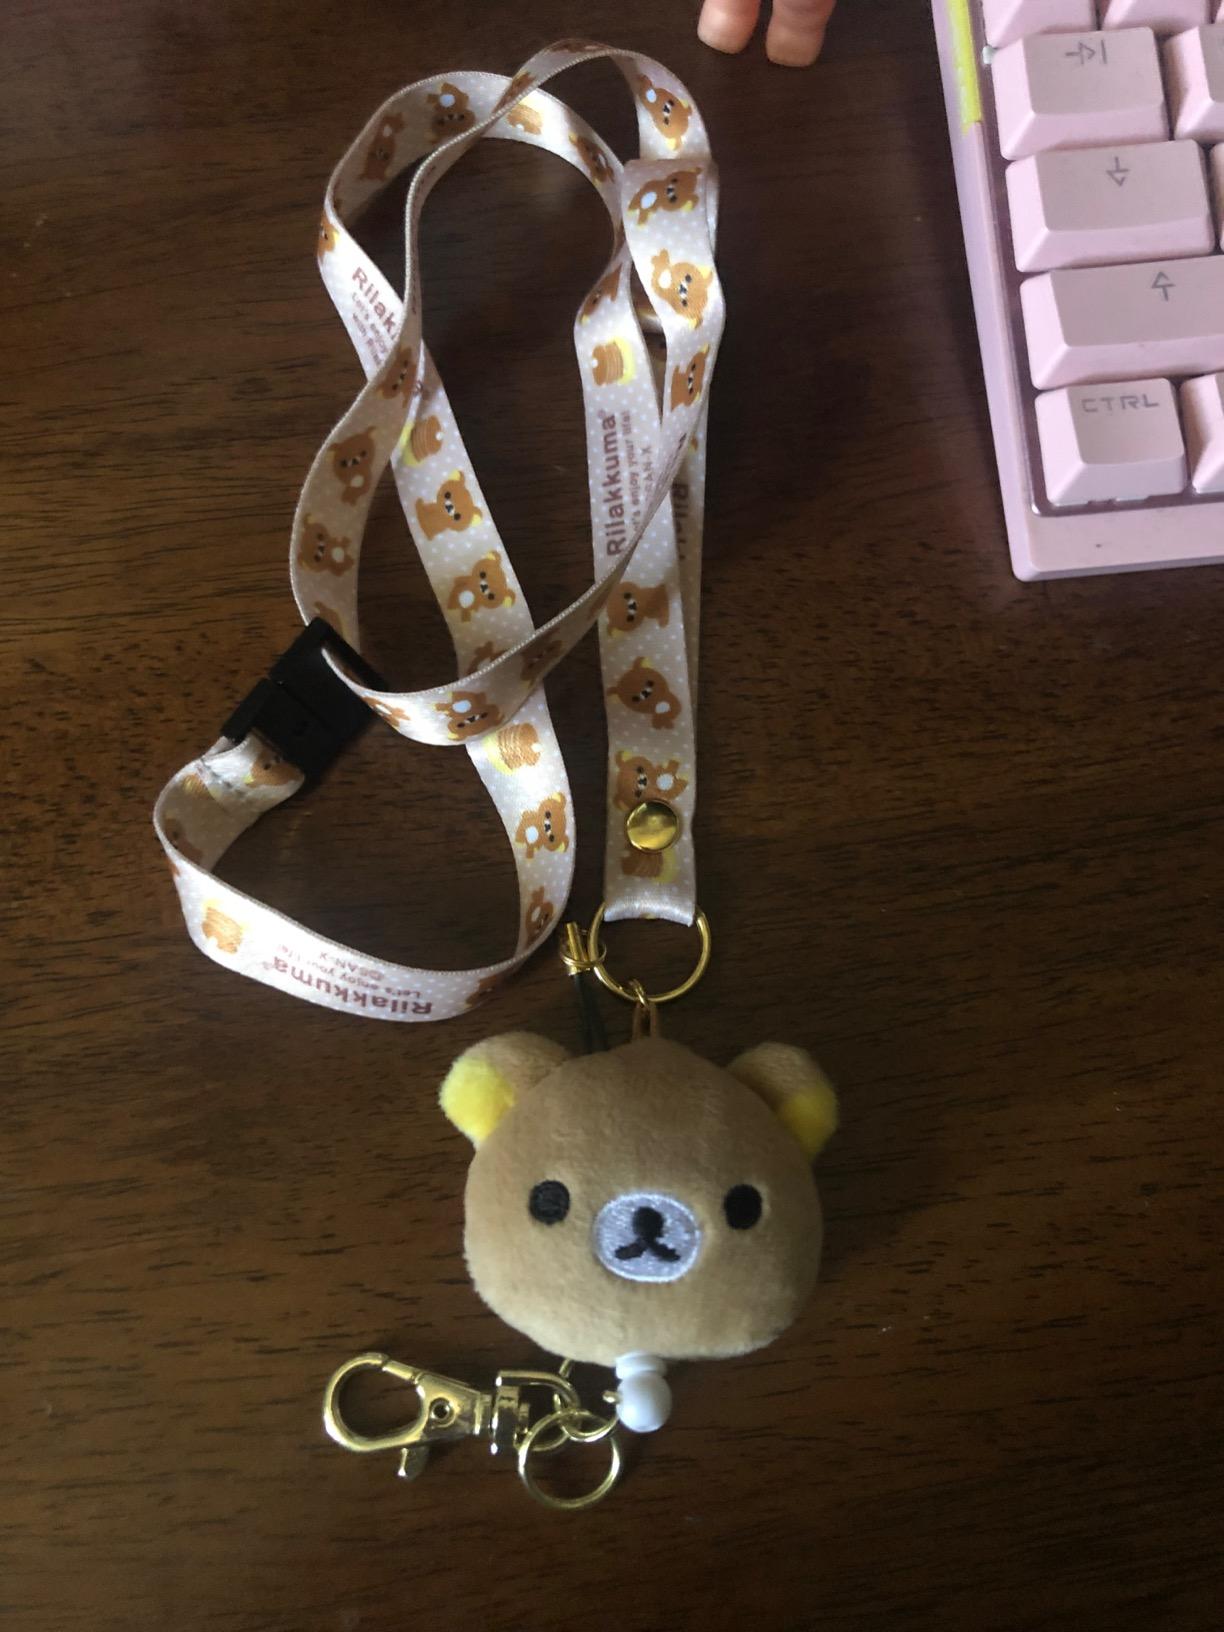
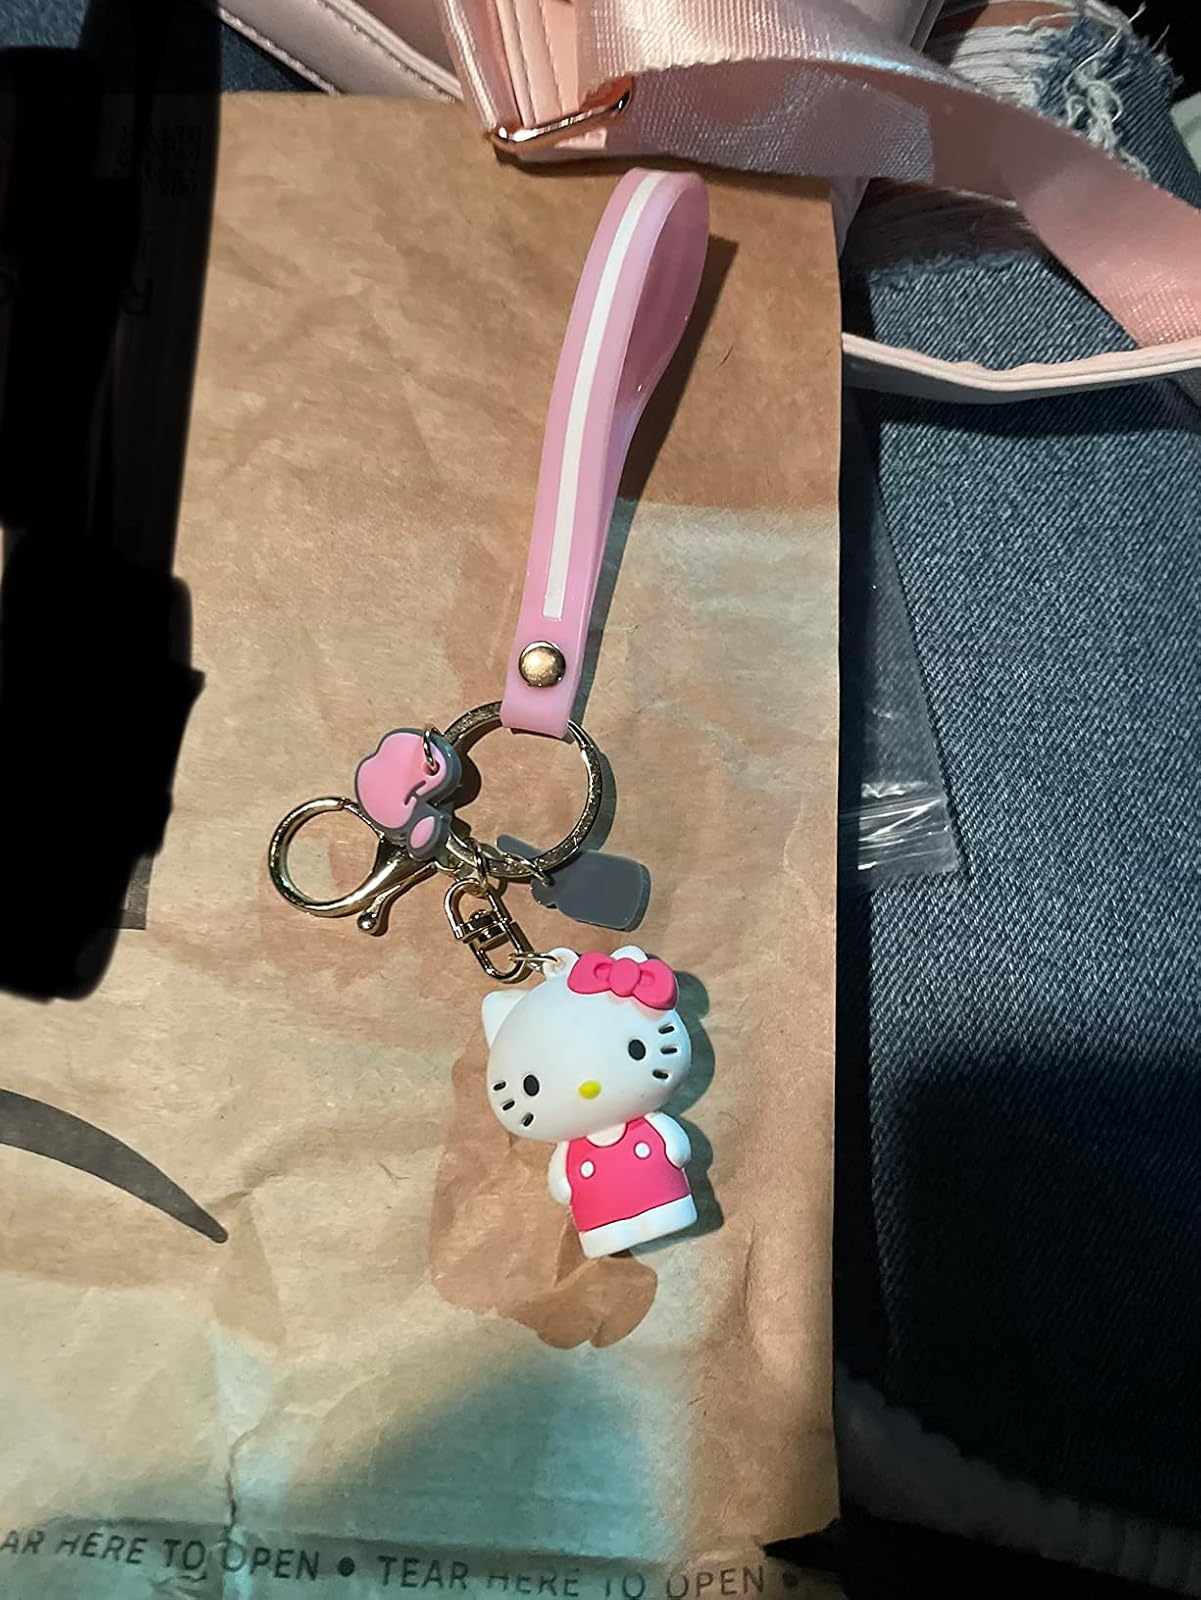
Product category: accessories_keychain
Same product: no